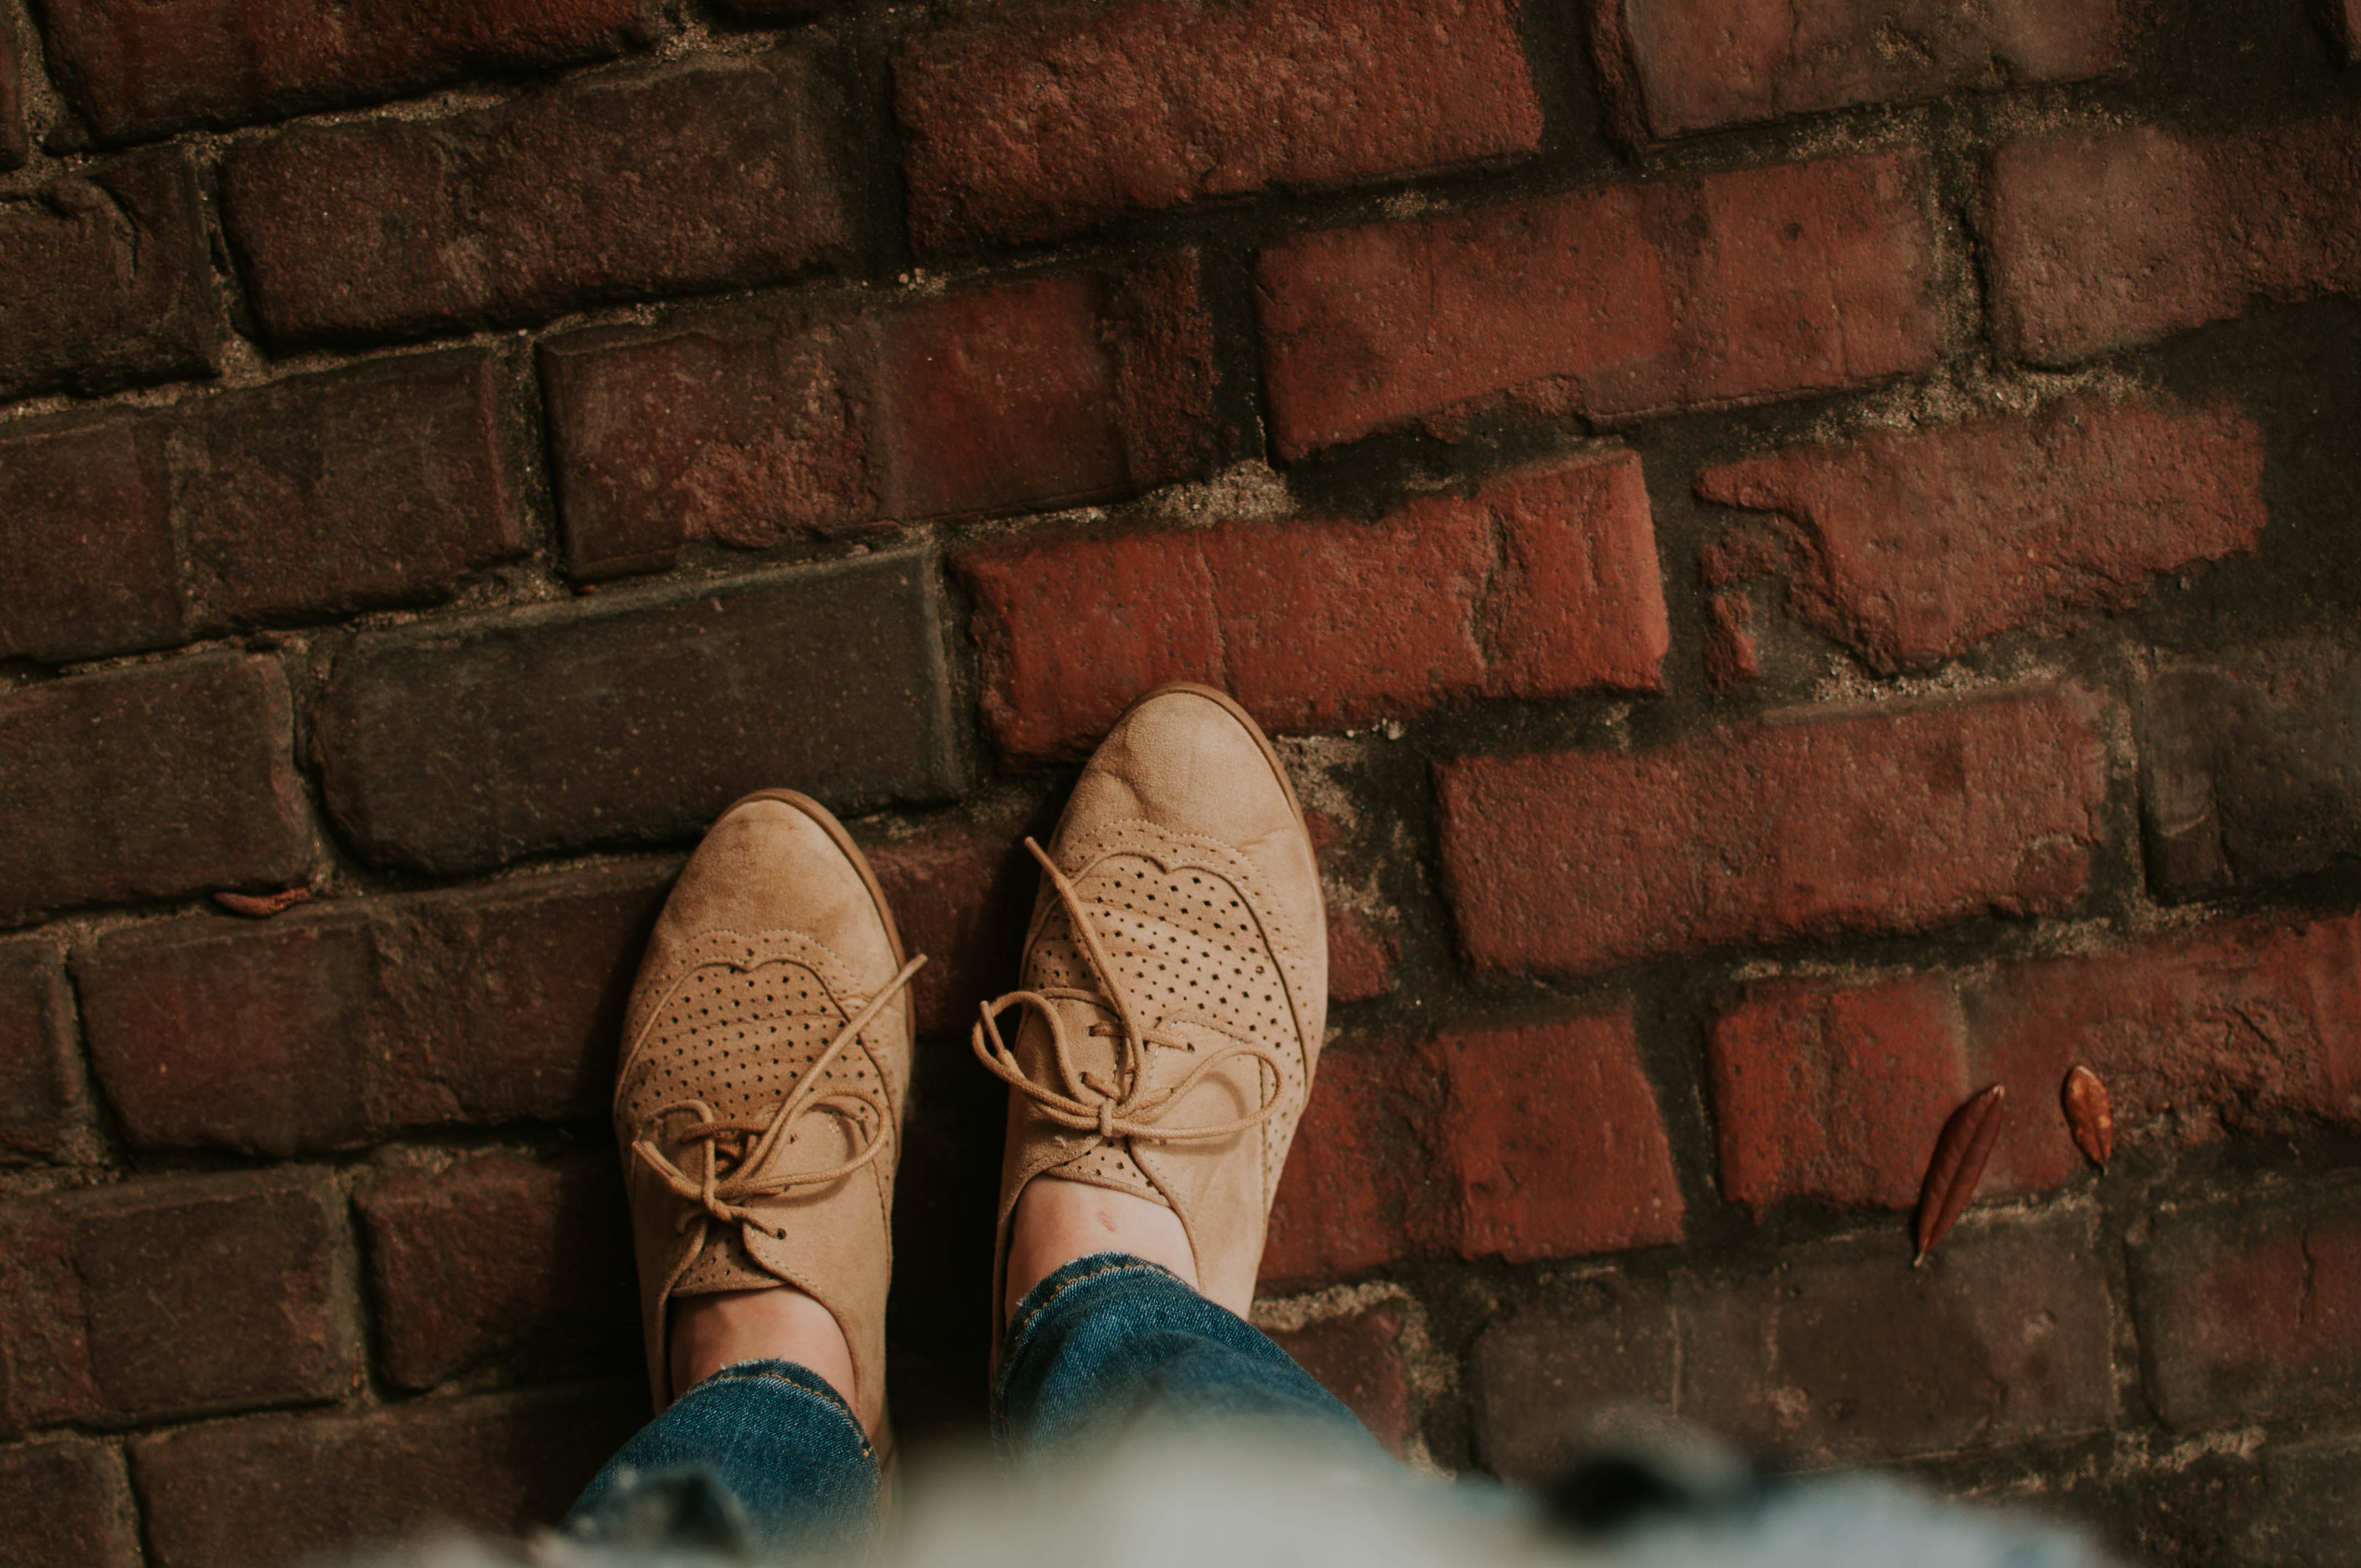
wood, texture, feet, wall, red, color, soil, brick, material, looking down, block, close up, shoes, temple